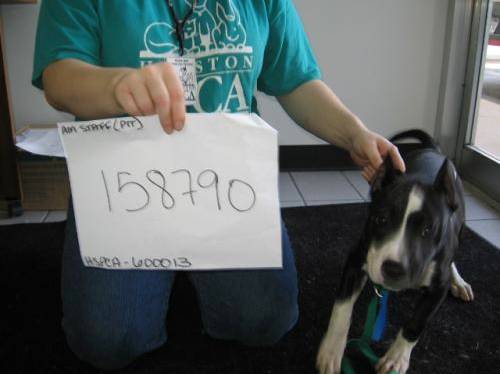
Label: dog